Stephan Auer

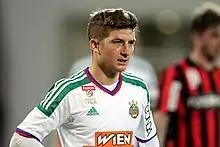
Auer in 2015

Stephan Auer (born 11 January 1991) is an Austrian footballer who plays for First Vienna.